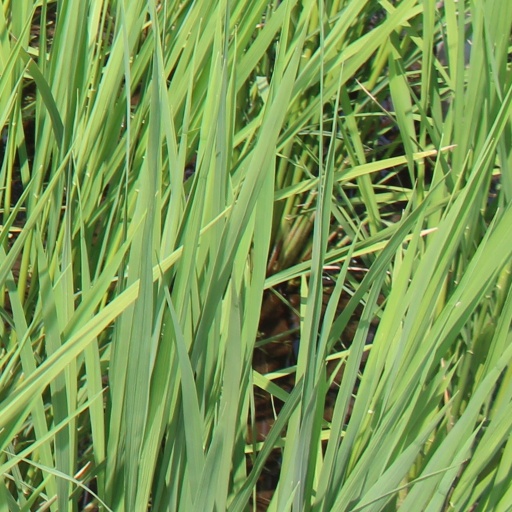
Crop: rice